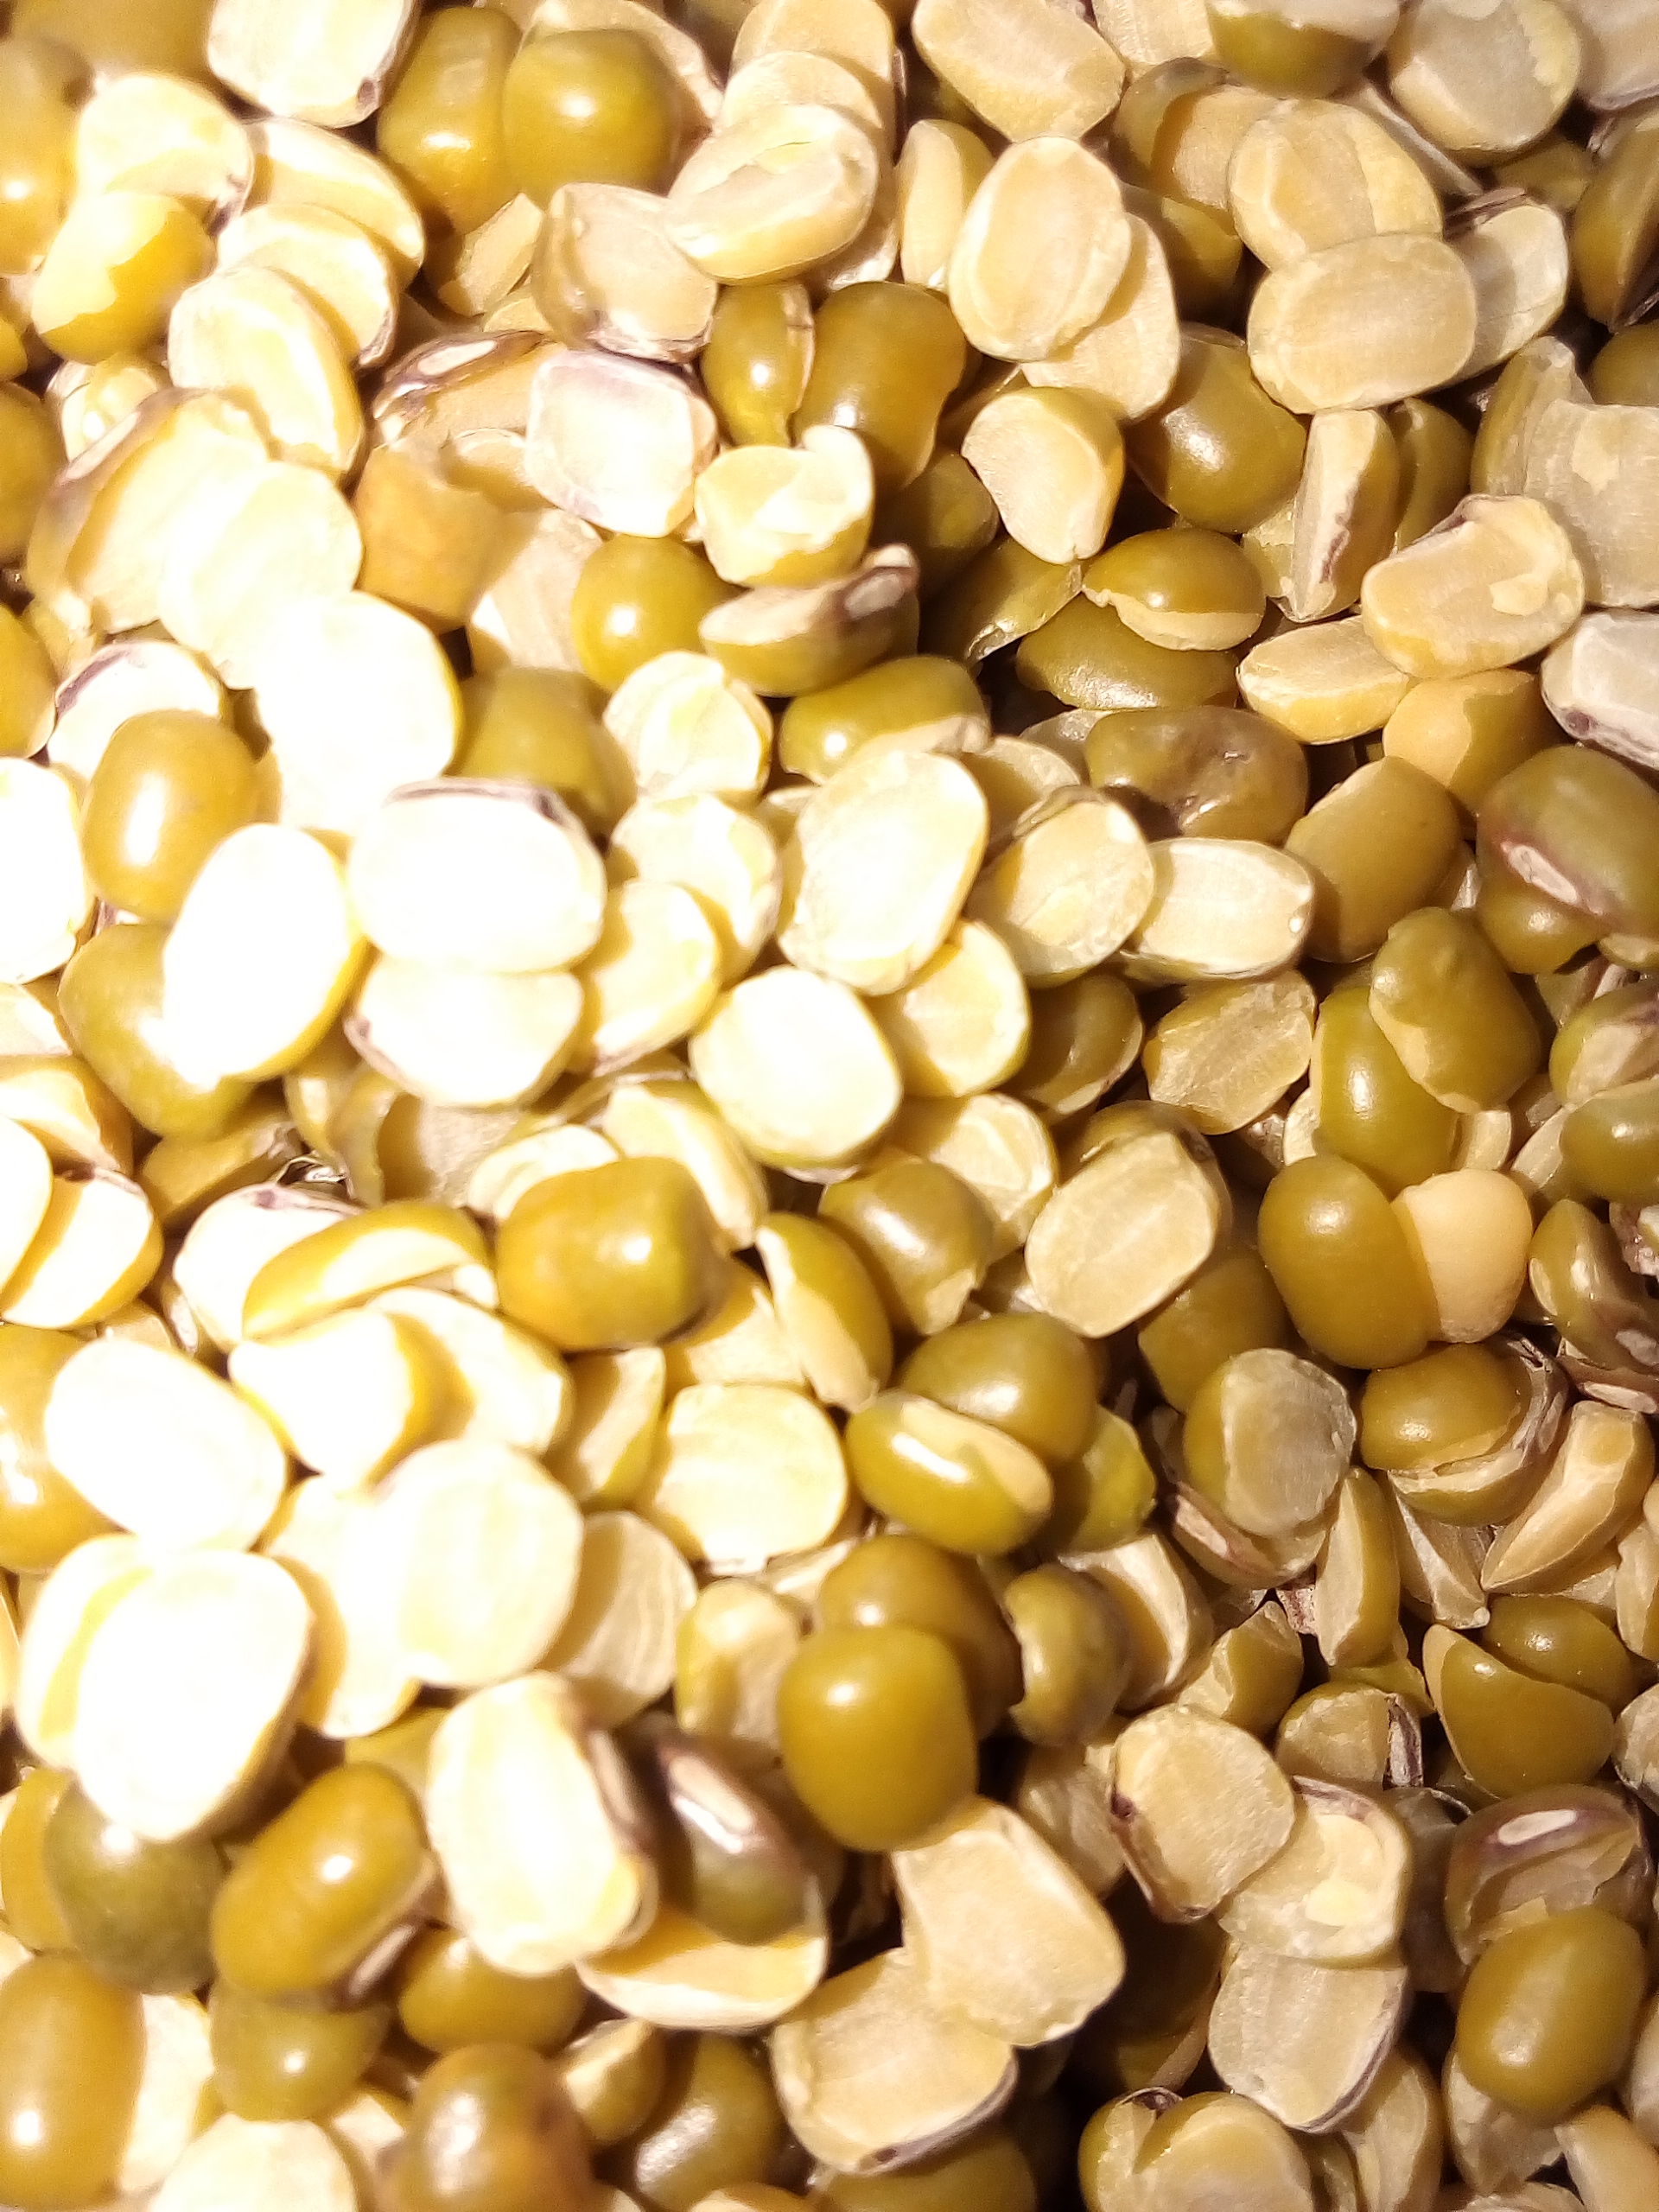
Rice seed variety: Unknown